False door

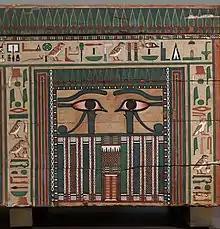
Left-hand side of the Coffin of Nakhtkhnum showing the Middle Kingdom equivalent of the Old Kingdom False Door.

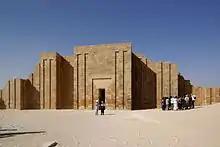
The mortuary complex of Djoser at Saqqara shows the palace façade motif from which the false door motif is derived.

The configuration of the false door, with its nested series of doorjambs, is derived from the niched palace façade and its related slab stela, which became a common architectural motif in the early Dynastic period. The false door was used first in the mastabas of the Third Dynasty of the Old Kingdom (c. 27th century BCE) and its use became nearly universal in tombs of the fourth through sixth dynasties. Rarely, the Old Kingdom false door was combined with statues, demonstrating the common ancestry of the false door and naos in similar early ancient Egyptian architectural features. During the nearly one hundred and fifty years spanning the reigns of the sixth Dynasty pharaohs Pepi I, Merenre, and Pepi II, the false door motif went through a sequential series of changes affecting the layout of the panels, allowing historians to date tombs based on which style of false door was used. The same dating approach is used also for the First Intermediate Period.